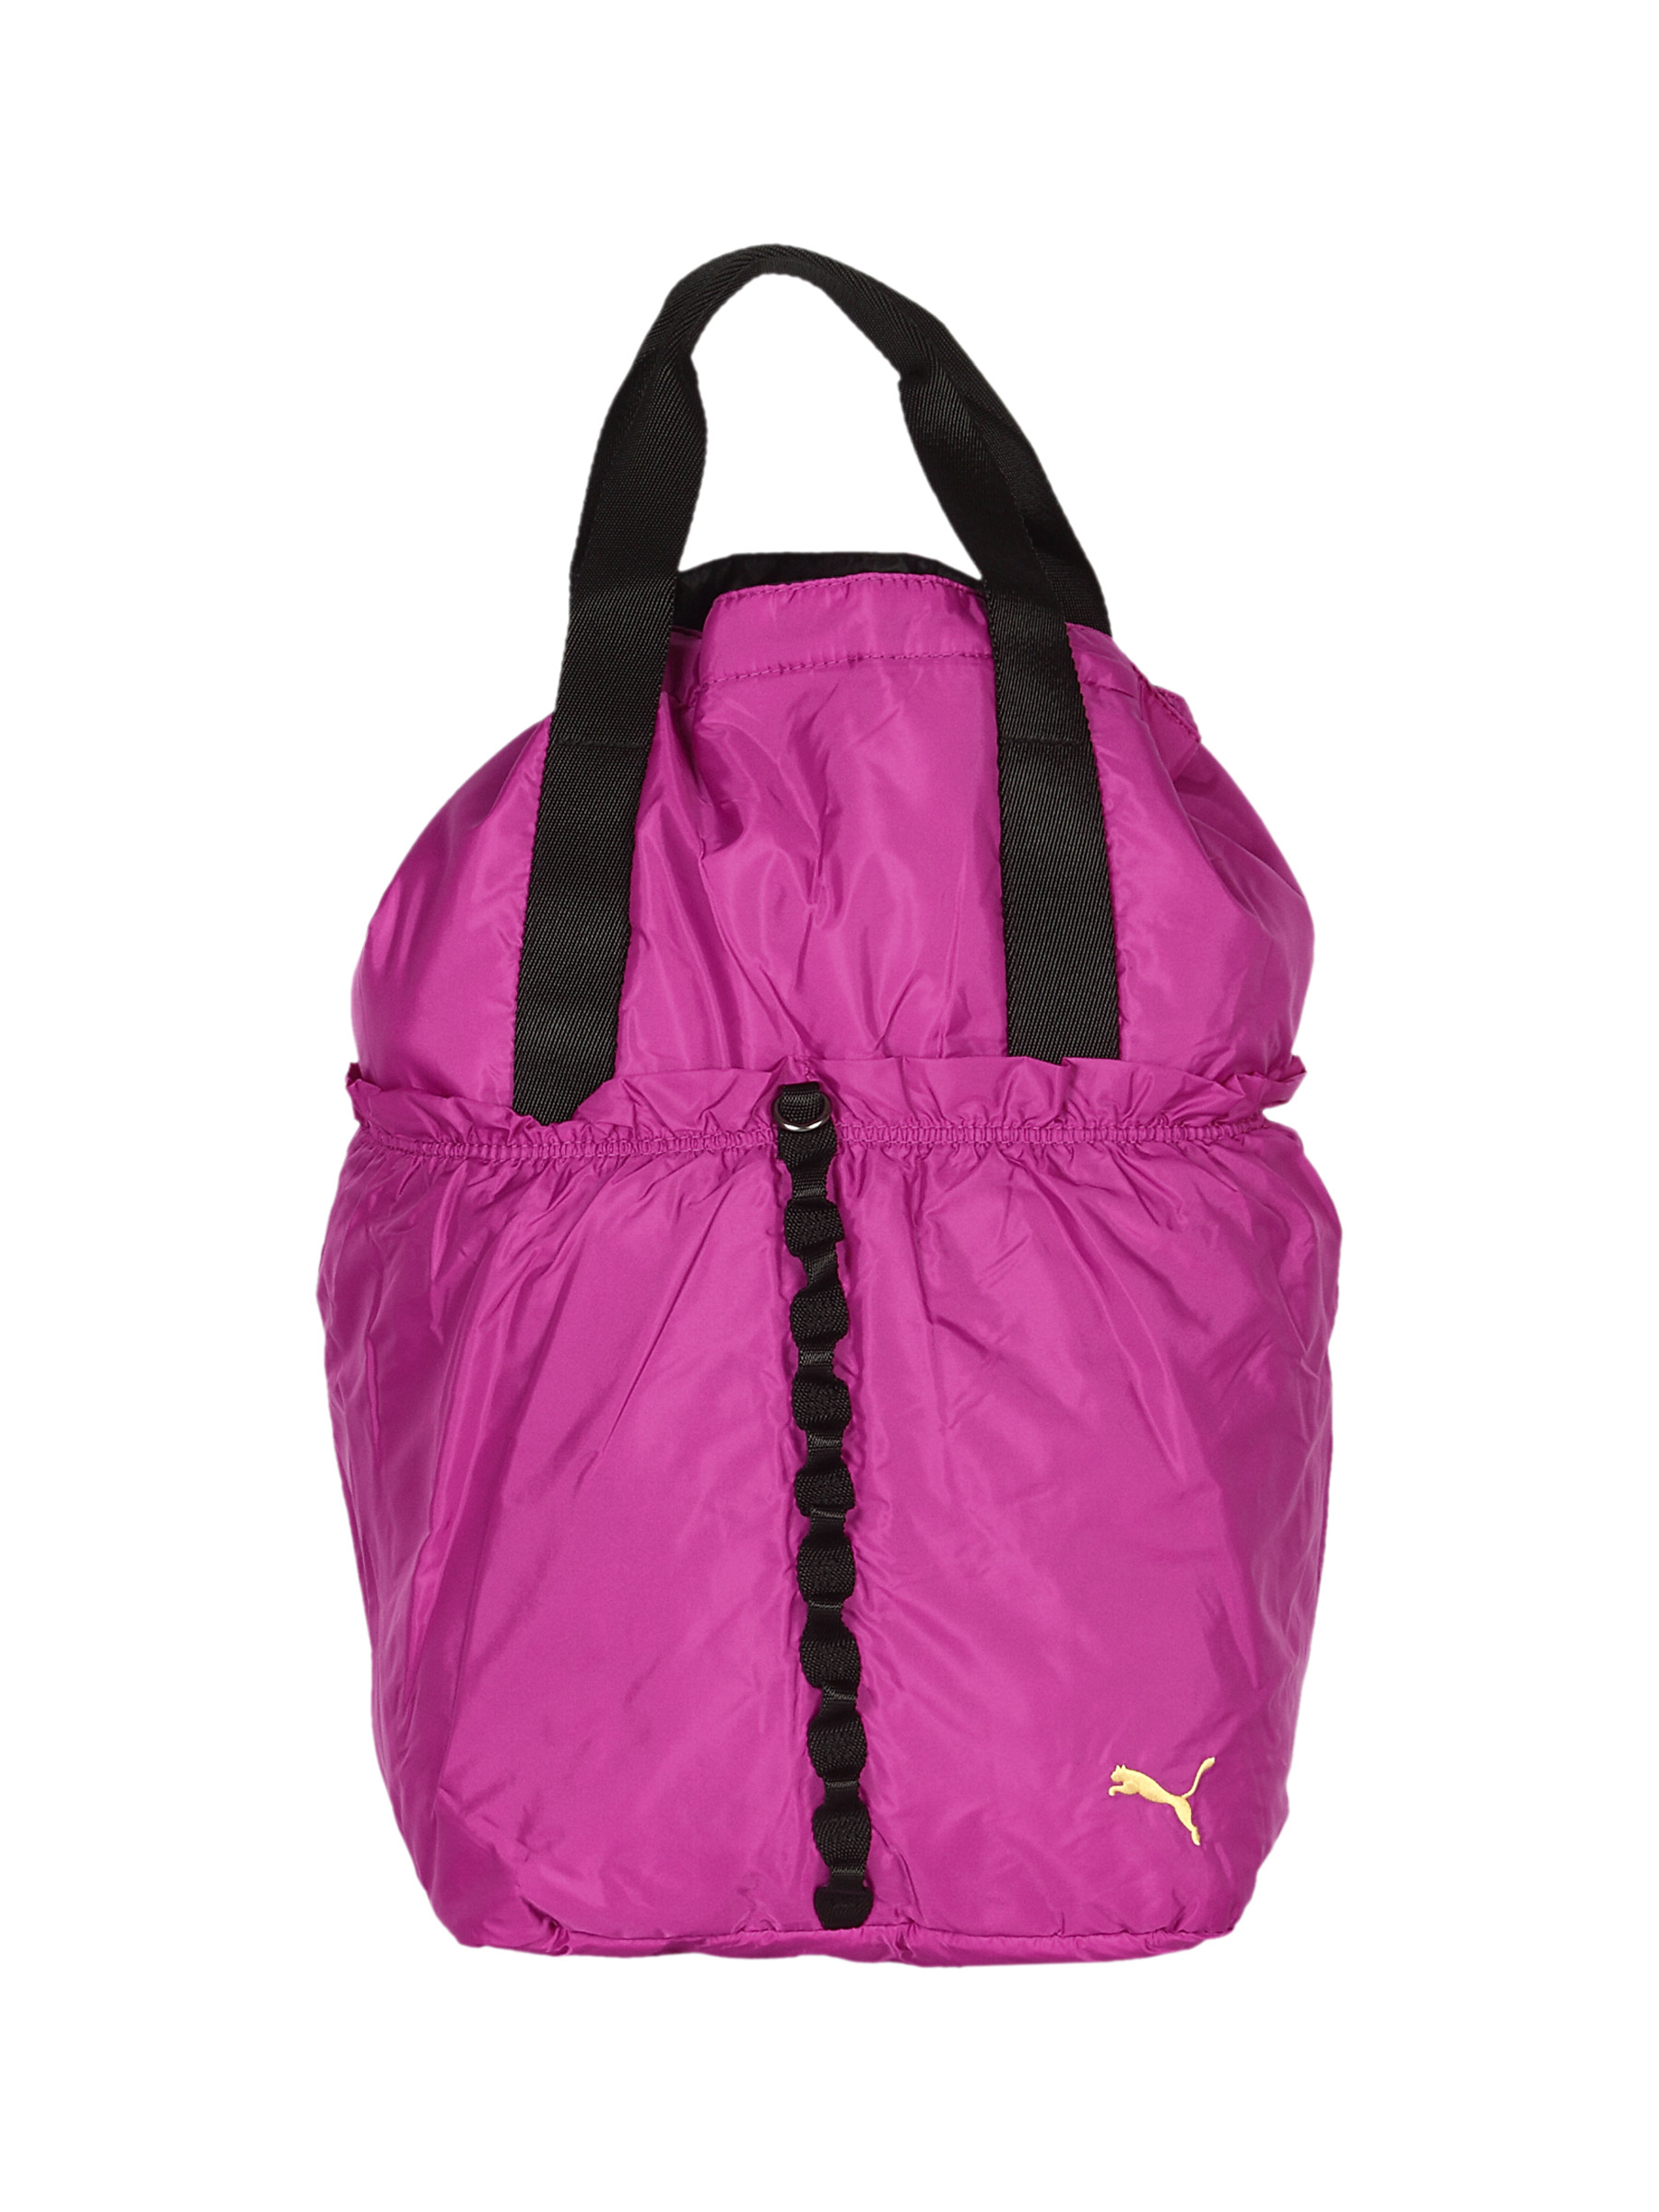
Puma Unisex Fitness Pink Backpacks
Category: Accessories / Bags / Backpacks
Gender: Unisex
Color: Pink
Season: Fall 2011
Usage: Casual